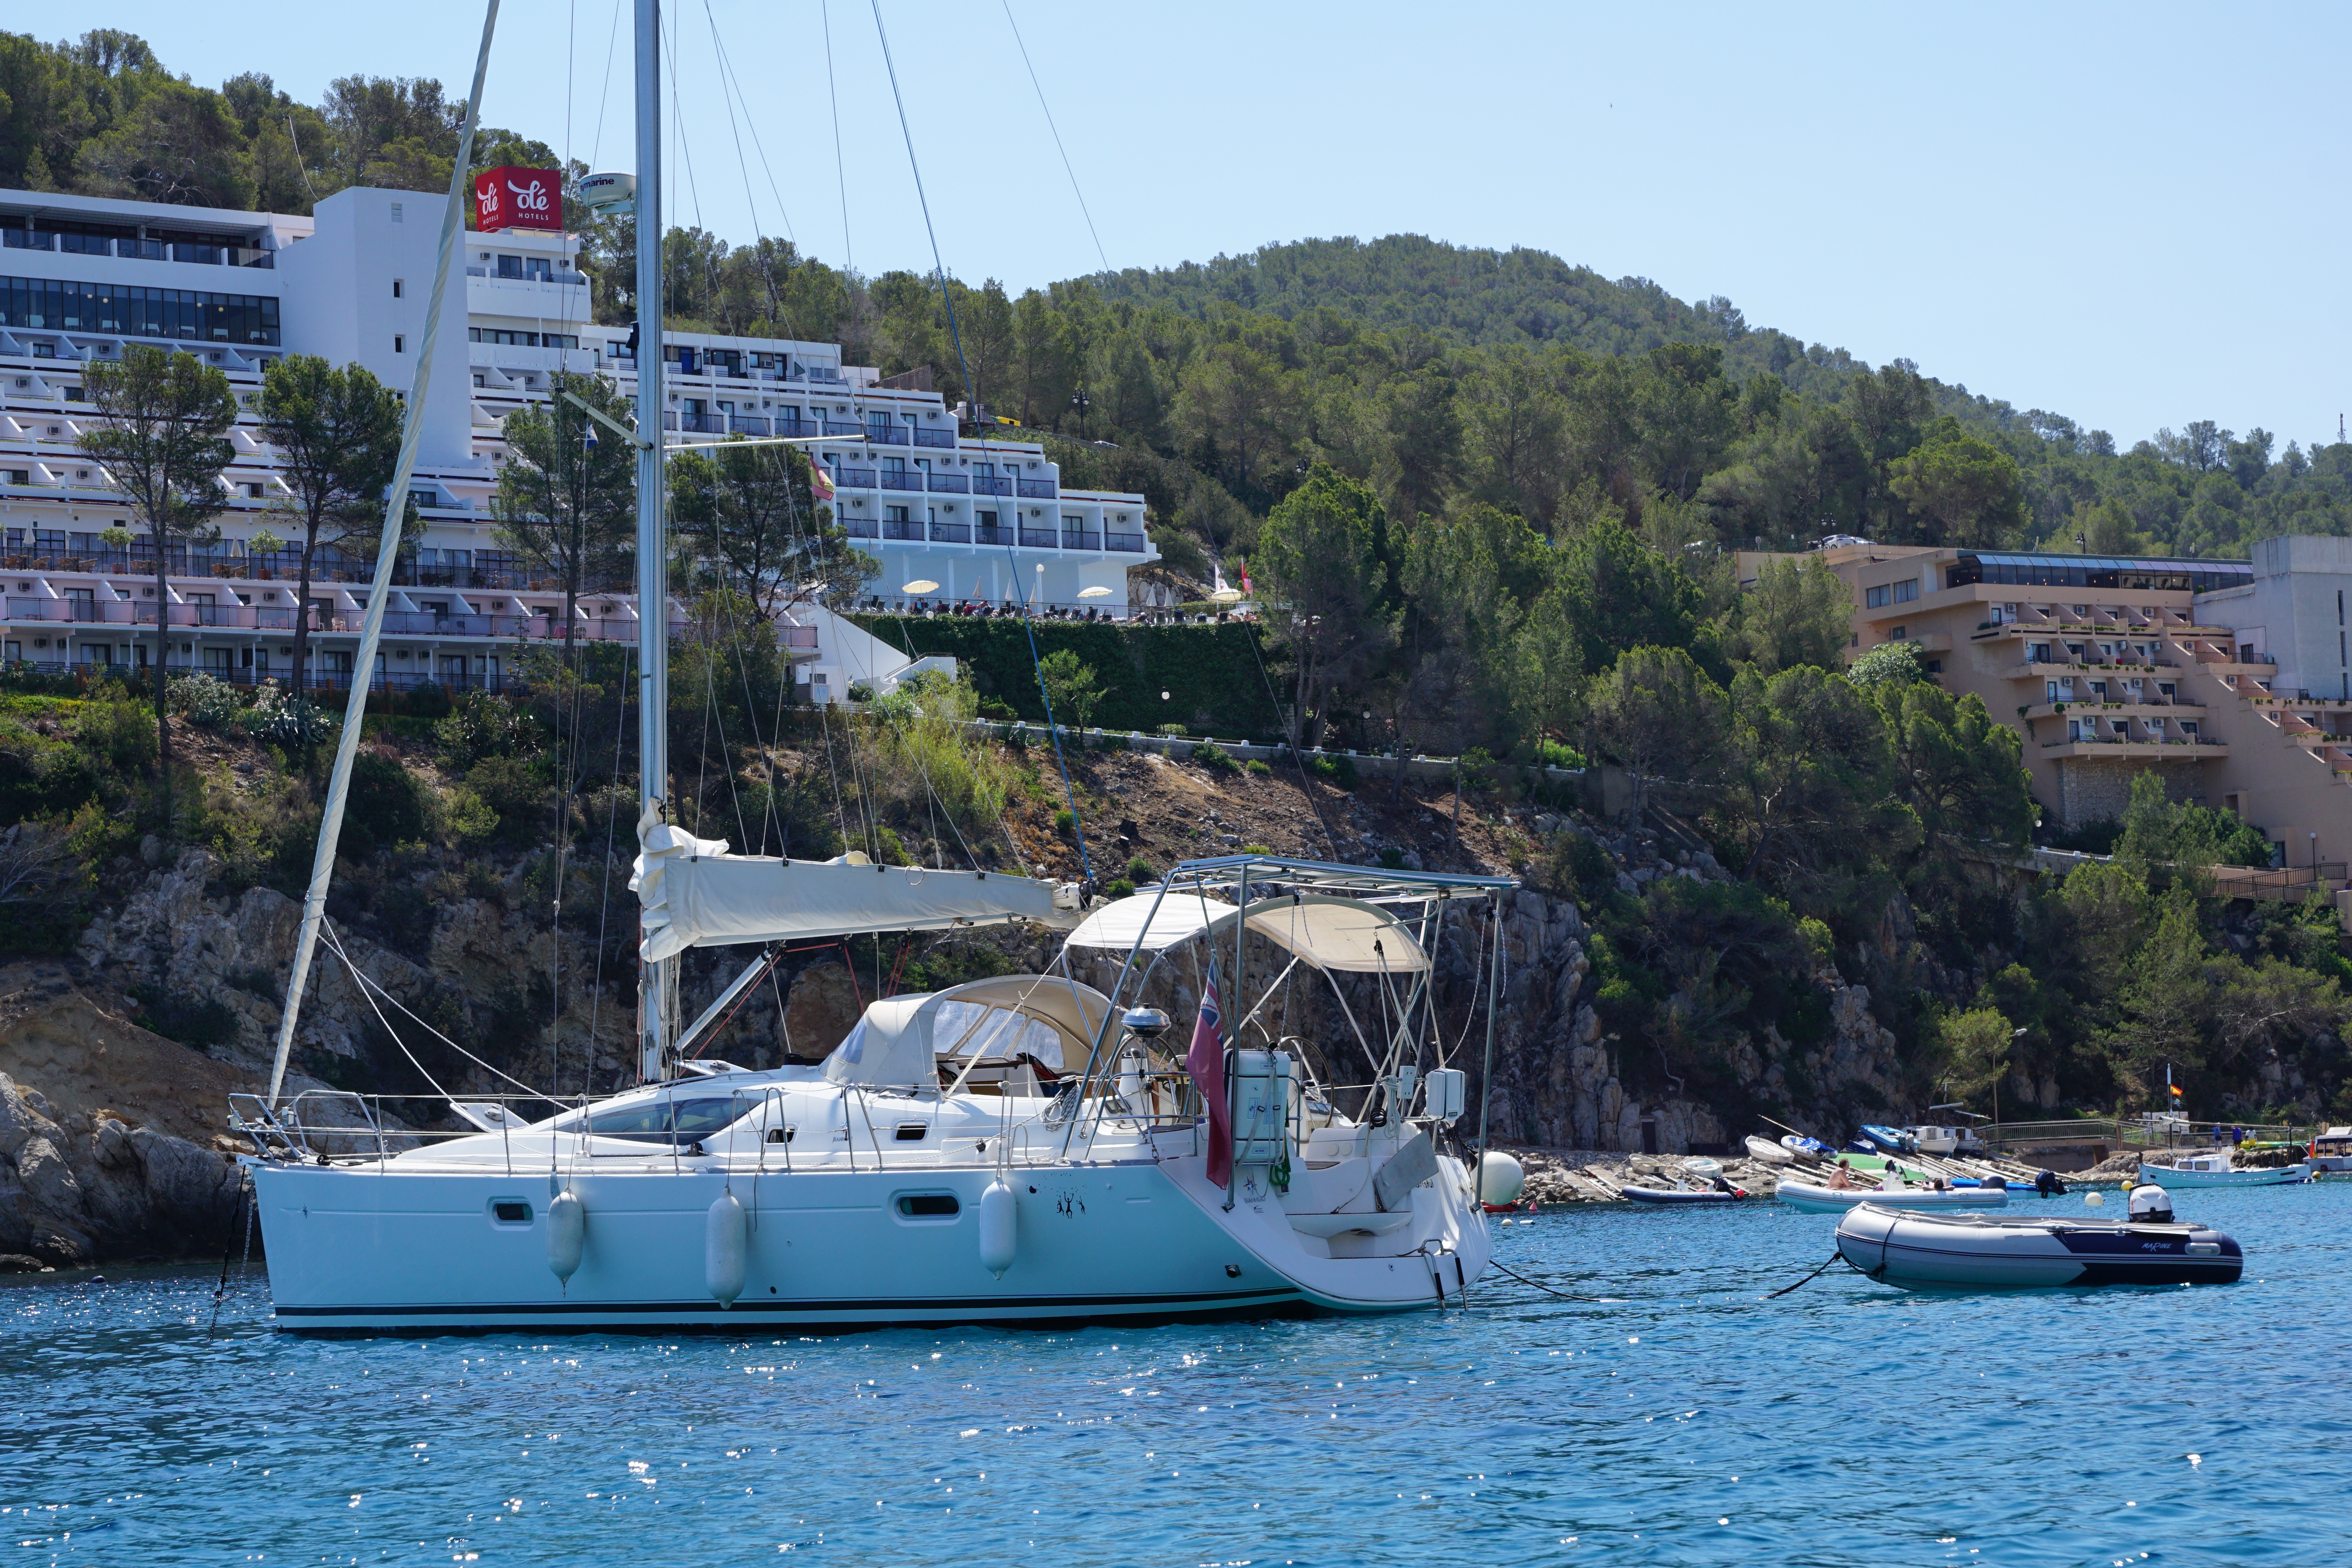
sea, water, dock, sky, white, boat, ship, boot, vehicle, mast, sailing, yacht, bay, harbor, blue, marina, sailboat, north, spain, luxury, boating, sail, watercraft, booked, catamaran, fishing vessel, passenger ship, ibiza